Notre-Dame de la Garde

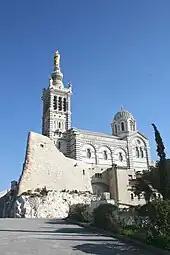
Spur of the old fort

In 1214, maître (master) Pierre, a priest of Marseille, was inspired to build a chapel dedicated to the Virgin Mary on the hill known as La Garde, which belonged to the abbey of Saint-Victor. The abbot granted him permission to plant vines, cultivate a garden and build a chapel. The chapel, completed four years later, appears in a June 18, 1218 papal bull by Pope Honorius III listing the possessions of the abbey. After maître Pierre died in 1256, Notre-Dame de la Garde became a priory. The prior of the sanctuary was also one of four claustral priors of Saint-Victor.